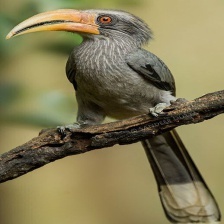
Species: MALABAR HORNBILL
Scientific name: OCYCEROS GRISEUS
ImageNet parent category: hornbill